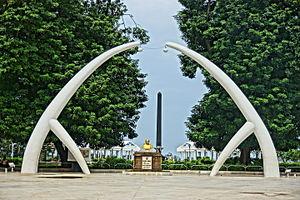
Kanchipuram Conjeevaram Natarajan Annadurai était un homme politique indien.